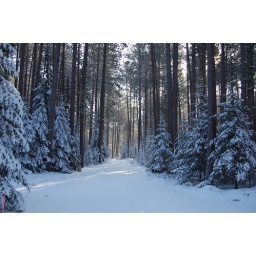
Balsam fir under red pine at the Cloquet Forestry Center